John II Komnenos

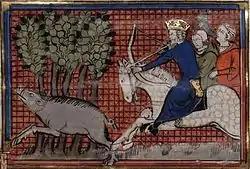
John II hunting, French manuscript of the 14th Century

Having prepared his army for a renewed attack on Antioch, John amused himself by hunting wild boar on Mount Taurus in Cilicia, where he accidentally cut himself on the hand with a poisoned arrow. John initially ignored the wound and it became infected. He died a number of days after the accident, on 8 April 1143, probably of septicaemia. It has been suggested that John was assassinated by a conspiracy within the units of his army of Latin origins who were unhappy at fighting their co-religionists of Antioch, and who wanted to place his pro-western son Manuel on the throne. However, there is very little overt support for this hypothesis in the primary sources. John's final action as emperor was to choose Manuel, the younger of his surviving sons, to be his successor. John is recorded as citing two main reasons for choosing Manuel over his older brother Isaac: Isaac's irascibility, and the courage that Manuel had shown on campaign at Neocaesarea. Another theory alleges that the reason for this choice was the AIMA prophecy, which foretold that John's successor should be one whose name began with an "M". Fittingly, John's close friend John Axouch, although he is recorded as having tried hard to persuade the dying emperor that Isaac was the better candidate to succeed, was instrumental in ensuring that Manuel's assumption of power was free from any overt opposition.